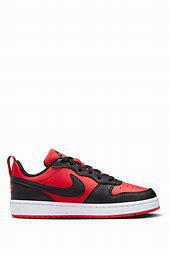
Brand: Nike
Model: Court Borough